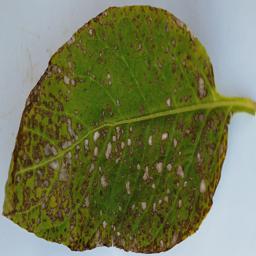
Etiqueta: Tizon_Temprano